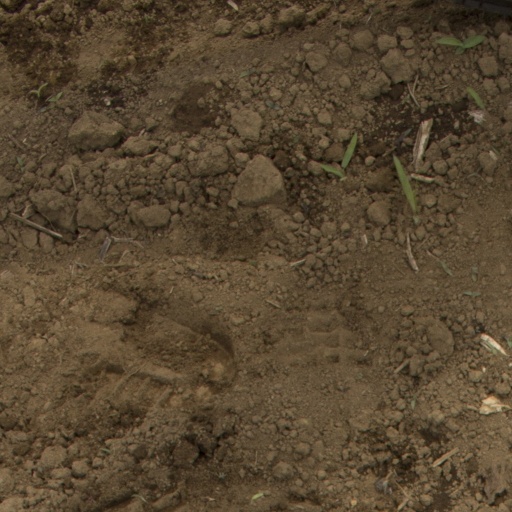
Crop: Jerusalem artichoke